MS Princess Danae

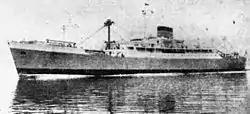
"Port Melbourne"

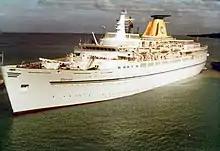
"Costa Danae"

The MS "Princess Danae was a cruise liner. The ship was designed by Harland & Wolff as a freighter in Belfast built and ran in 1954 as Port Melbourne, a fast cargo liner for Port Line's UK-Australia express service. She was planned to be rebuilt as a car ferry, the Therisos Express, but instead became the cruise ship Danae. In later years, she was named Starlight Express, Baltica, and then Princess Danae".